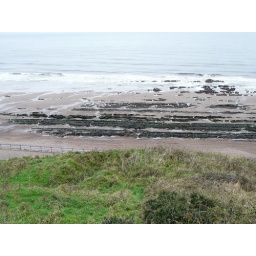
What looks like a trench on the hill side over looking the beach and prom